History of Chinese dance

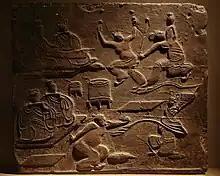
Acrobats and dancers depicted in a tomb chamber in Chengdu dating to the Eastern Han dynasty. The dancer held in each hand long pieces of silk on rod.

Other dances of the period included the Drum Dance (鞞舞), Bell Dance (鐸舞), Sabre Dance, and mixed couple dance (對舞). Fu Yi's (傅毅) "Lyric Essay on Dance" describes the Seven Tray Dance (七盤舞, also called Tray Drum Dance 盤鼓舞), a fusion of acrobatics and dance in which the dancer leaps gracefully between trays and drums on the trays, which gets faster as the dance progresses.